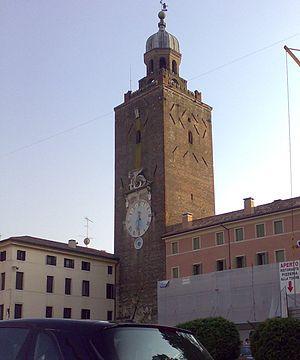
Castelfranco Veneto est une ville italienne d'environ 33 500 habitants, située dans la province de Trévise, dans la région Vénétie, dans le Nord-Est de l'Italie, entre les villes de Trévise, Padoue et Vicence. Cette ville est entourée de remparts abritant un centre historique avec un château médiéval en parfait état de conservation. Ce fut là que naquit en 1477 le célèbre peintre Giorgione dont une œuvre majeure, la Pala di Castelfranco, est conservée dans le Dôme de la ville. C'est également la ville natale de Pietro Pagello, médecin et écrivain connu surtout pour avoir été l'amant de George Sand aux dépens d'Alfred de Musset lors de leur séjour à Venise.